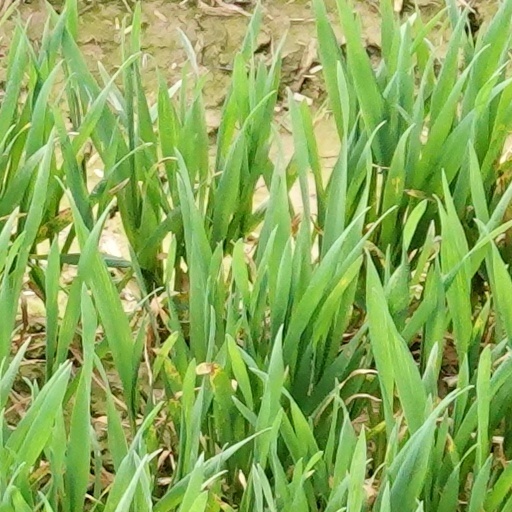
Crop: wheat